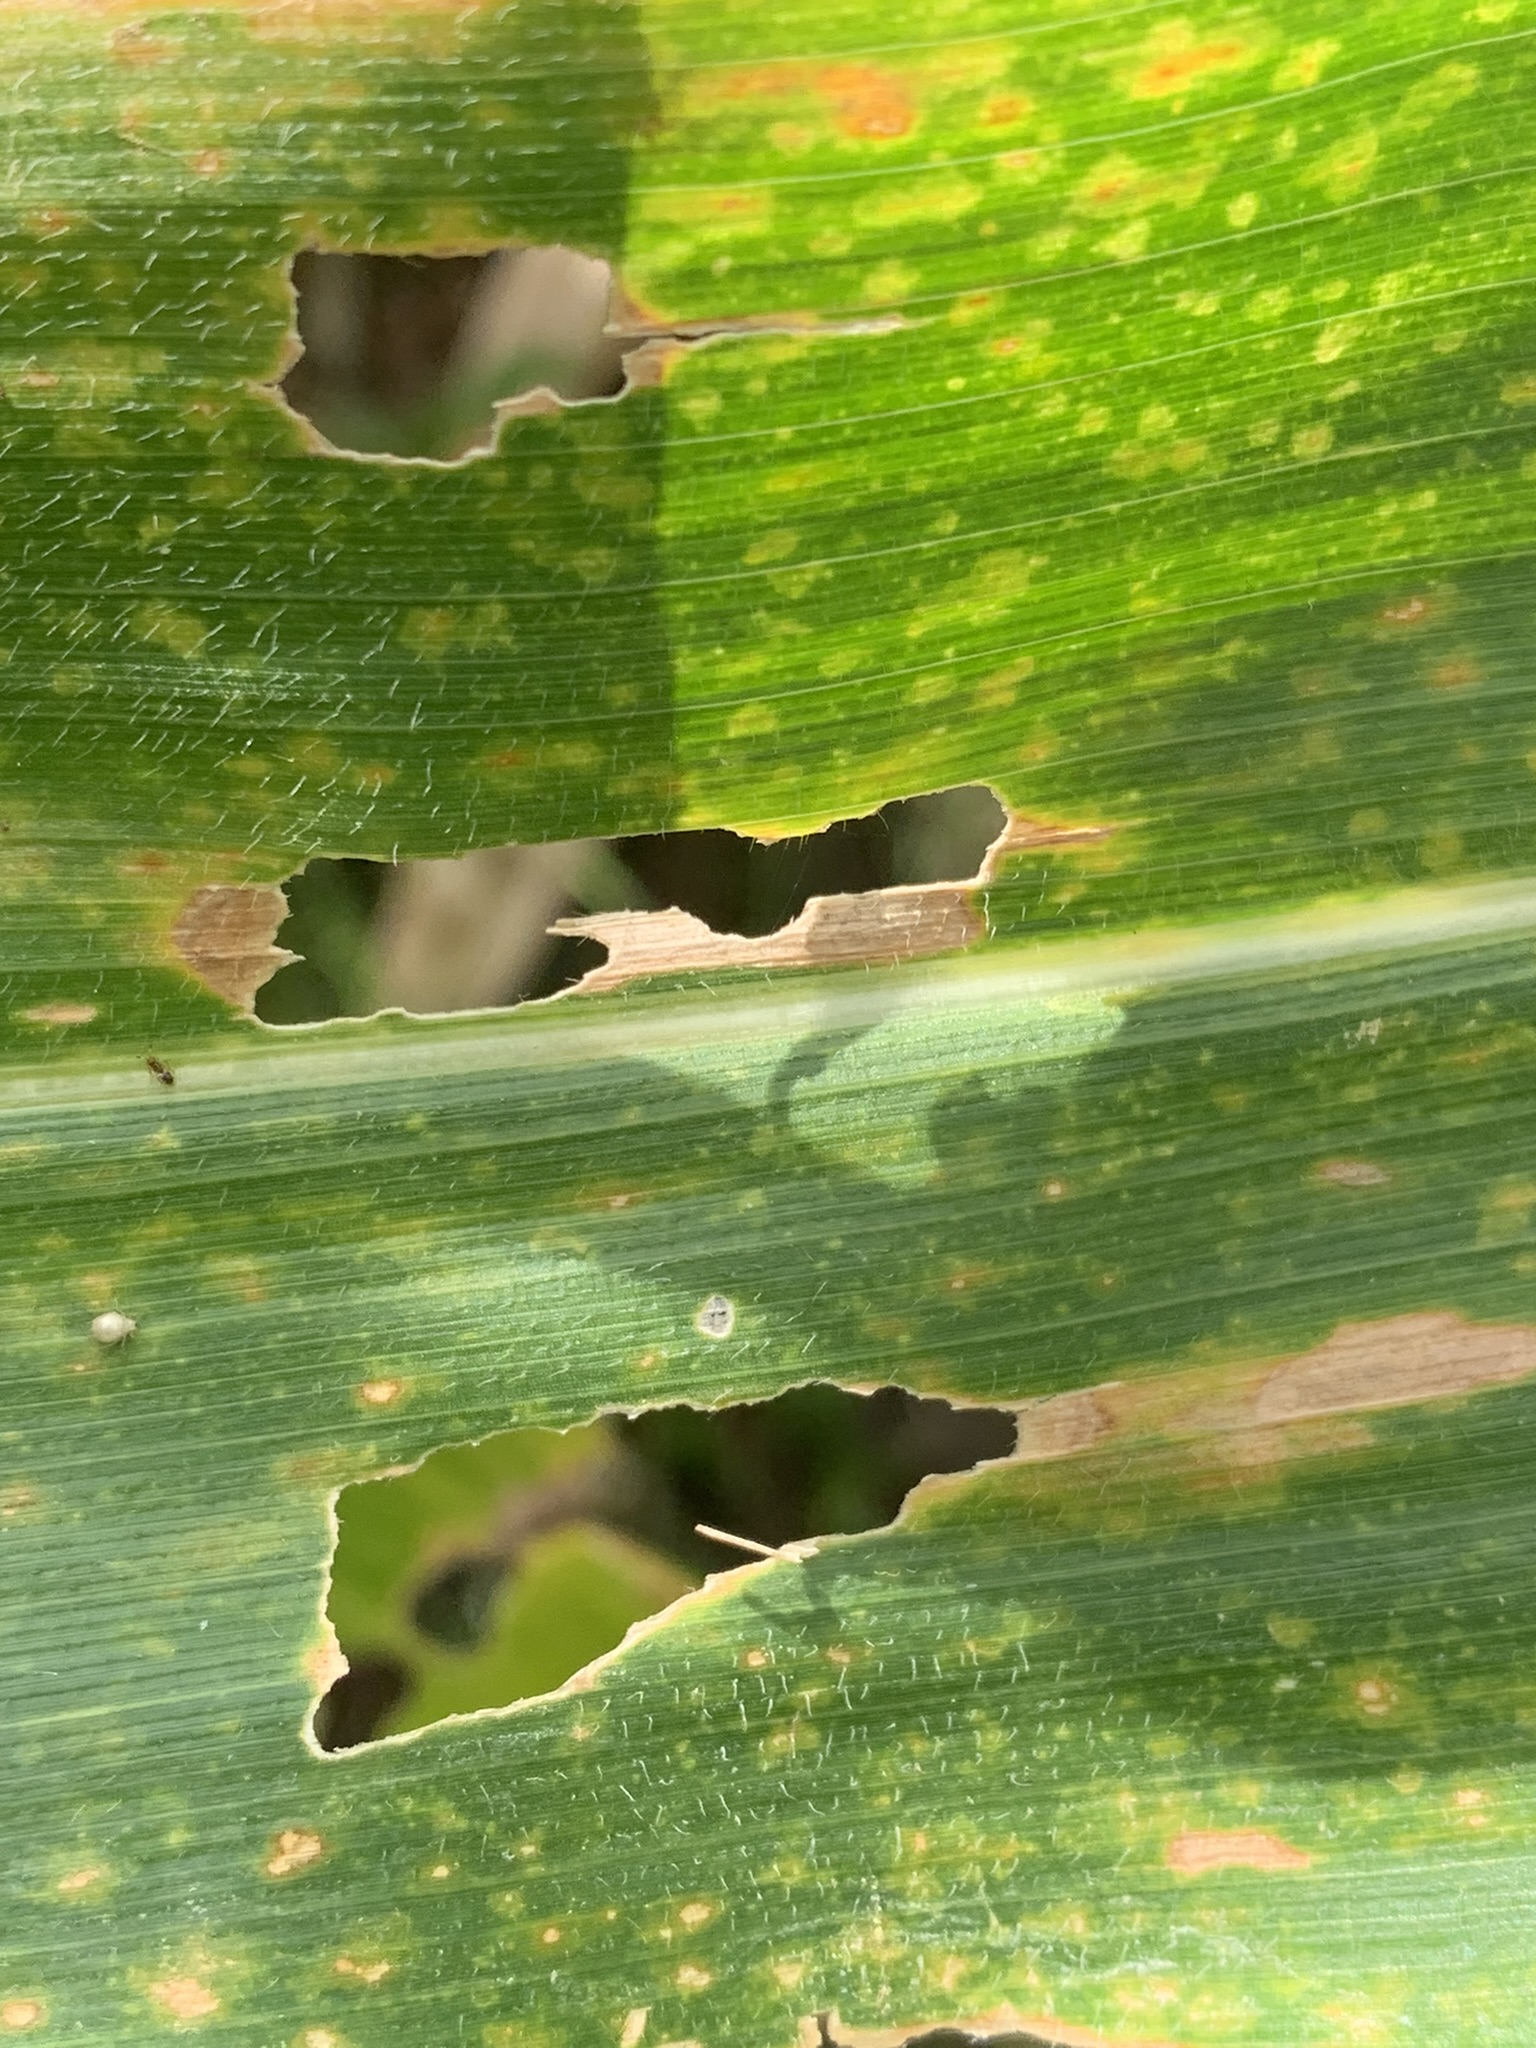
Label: MLN